Ballet Boys

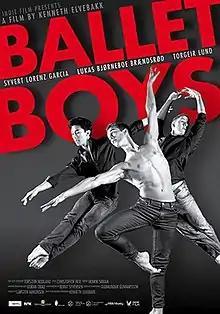
Film poster

Ballet Boys ("Ballettguttene" / Dancers / 芭蕾夢 / Ballettstrakar / バレエ・ボーイズ / Balettipojat / Балетные Мальчики / Balettpojkarna / Οι μπαλαρίνοι ) is a 2014 Norwegian documentary directed by Kenneth Elvebakk and produced by Indie Film in Oslo. The film is available in both for cinema (75 min) and television (59 min.).